Alberto Assa

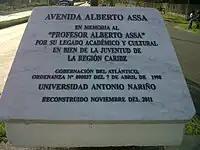
Plaque of the Alberto Assa avenue.

In recognition of his dedication to promote education and culture, Assa was awarded several times in Colombia and other countries: